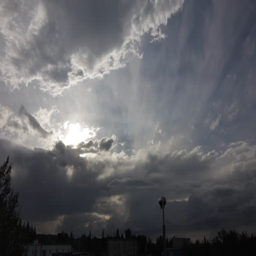
time lapse of a cloudy sky